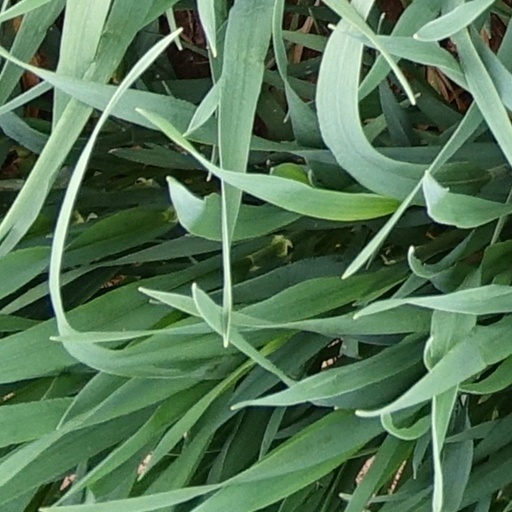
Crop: wheat